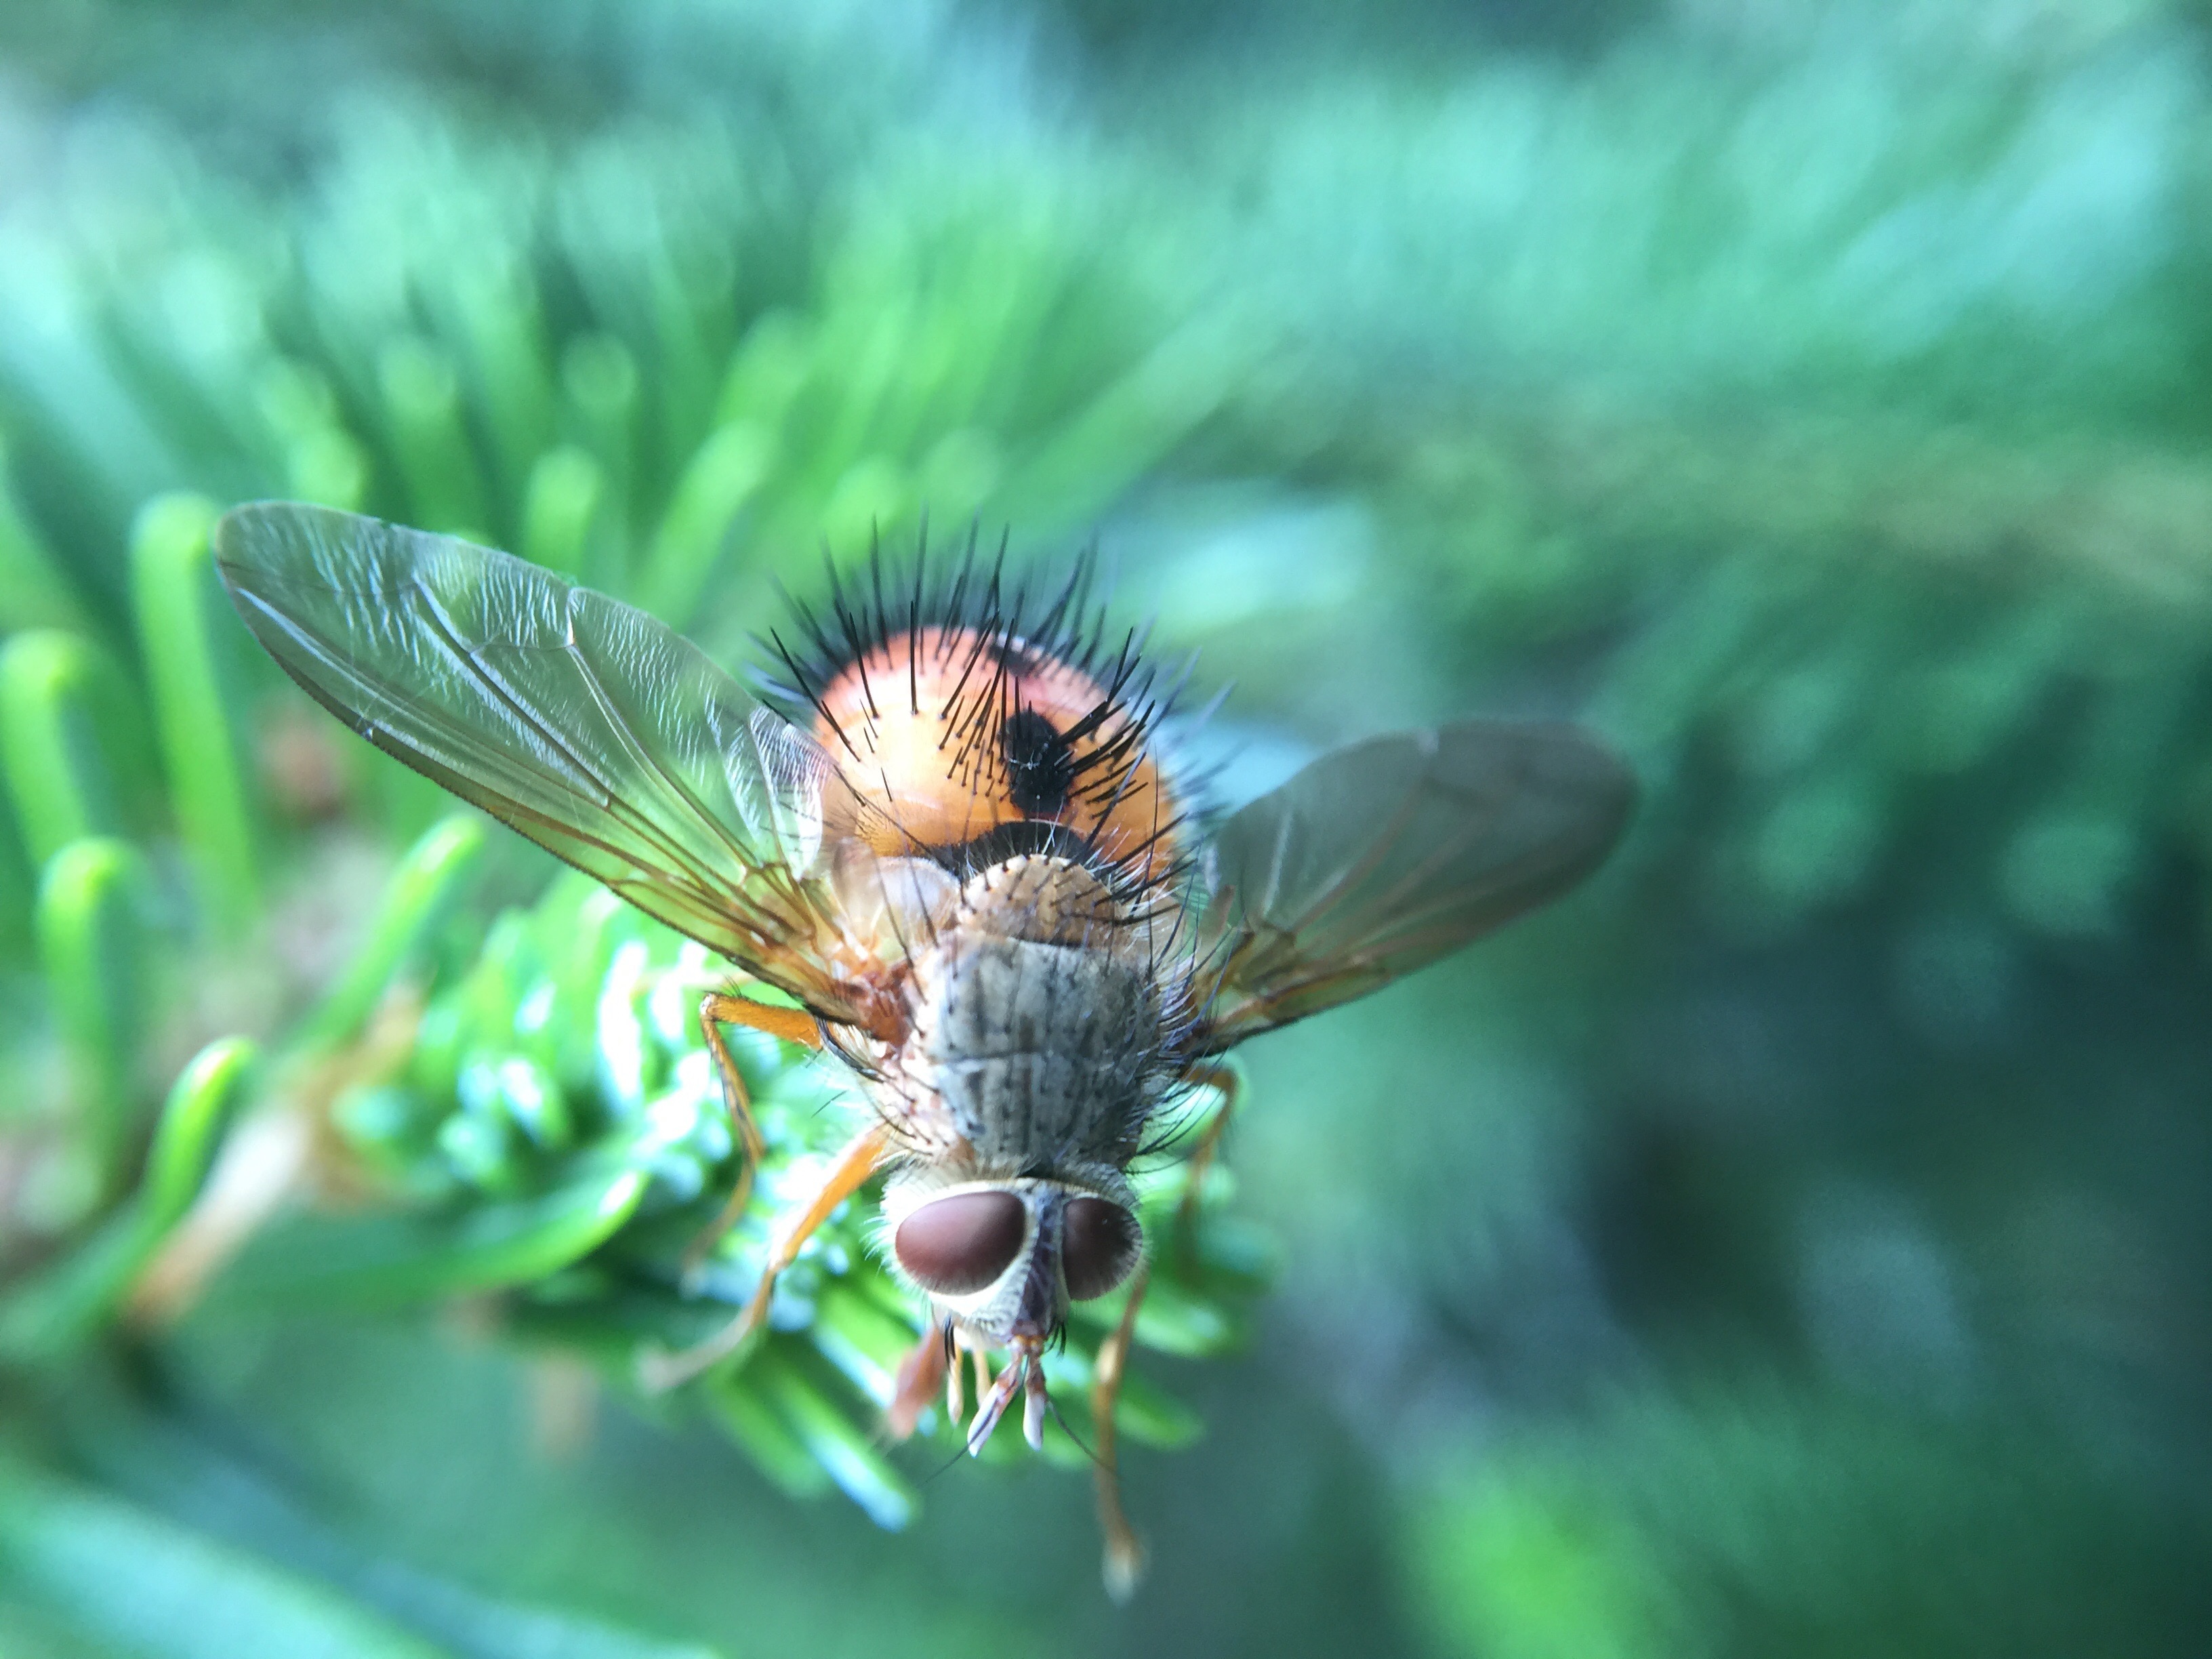
nature, photography, flower, fly, green, insect, bug, fauna, invertebrate, close up, wings, bee, creature, nectar, macro photography, honey bee, true bugs